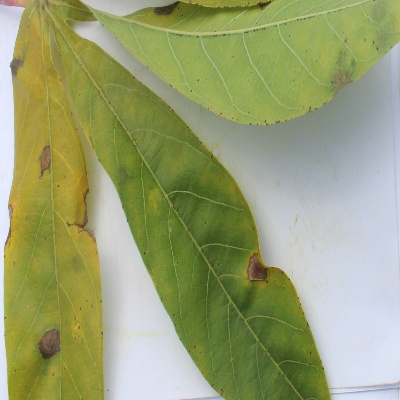
Crop: Cassava
Condition: brown spot